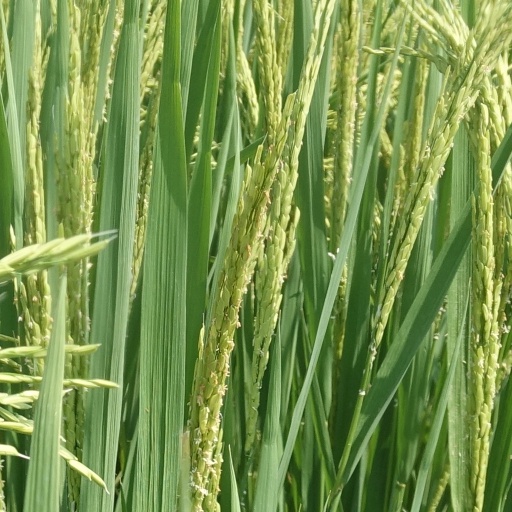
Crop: rice